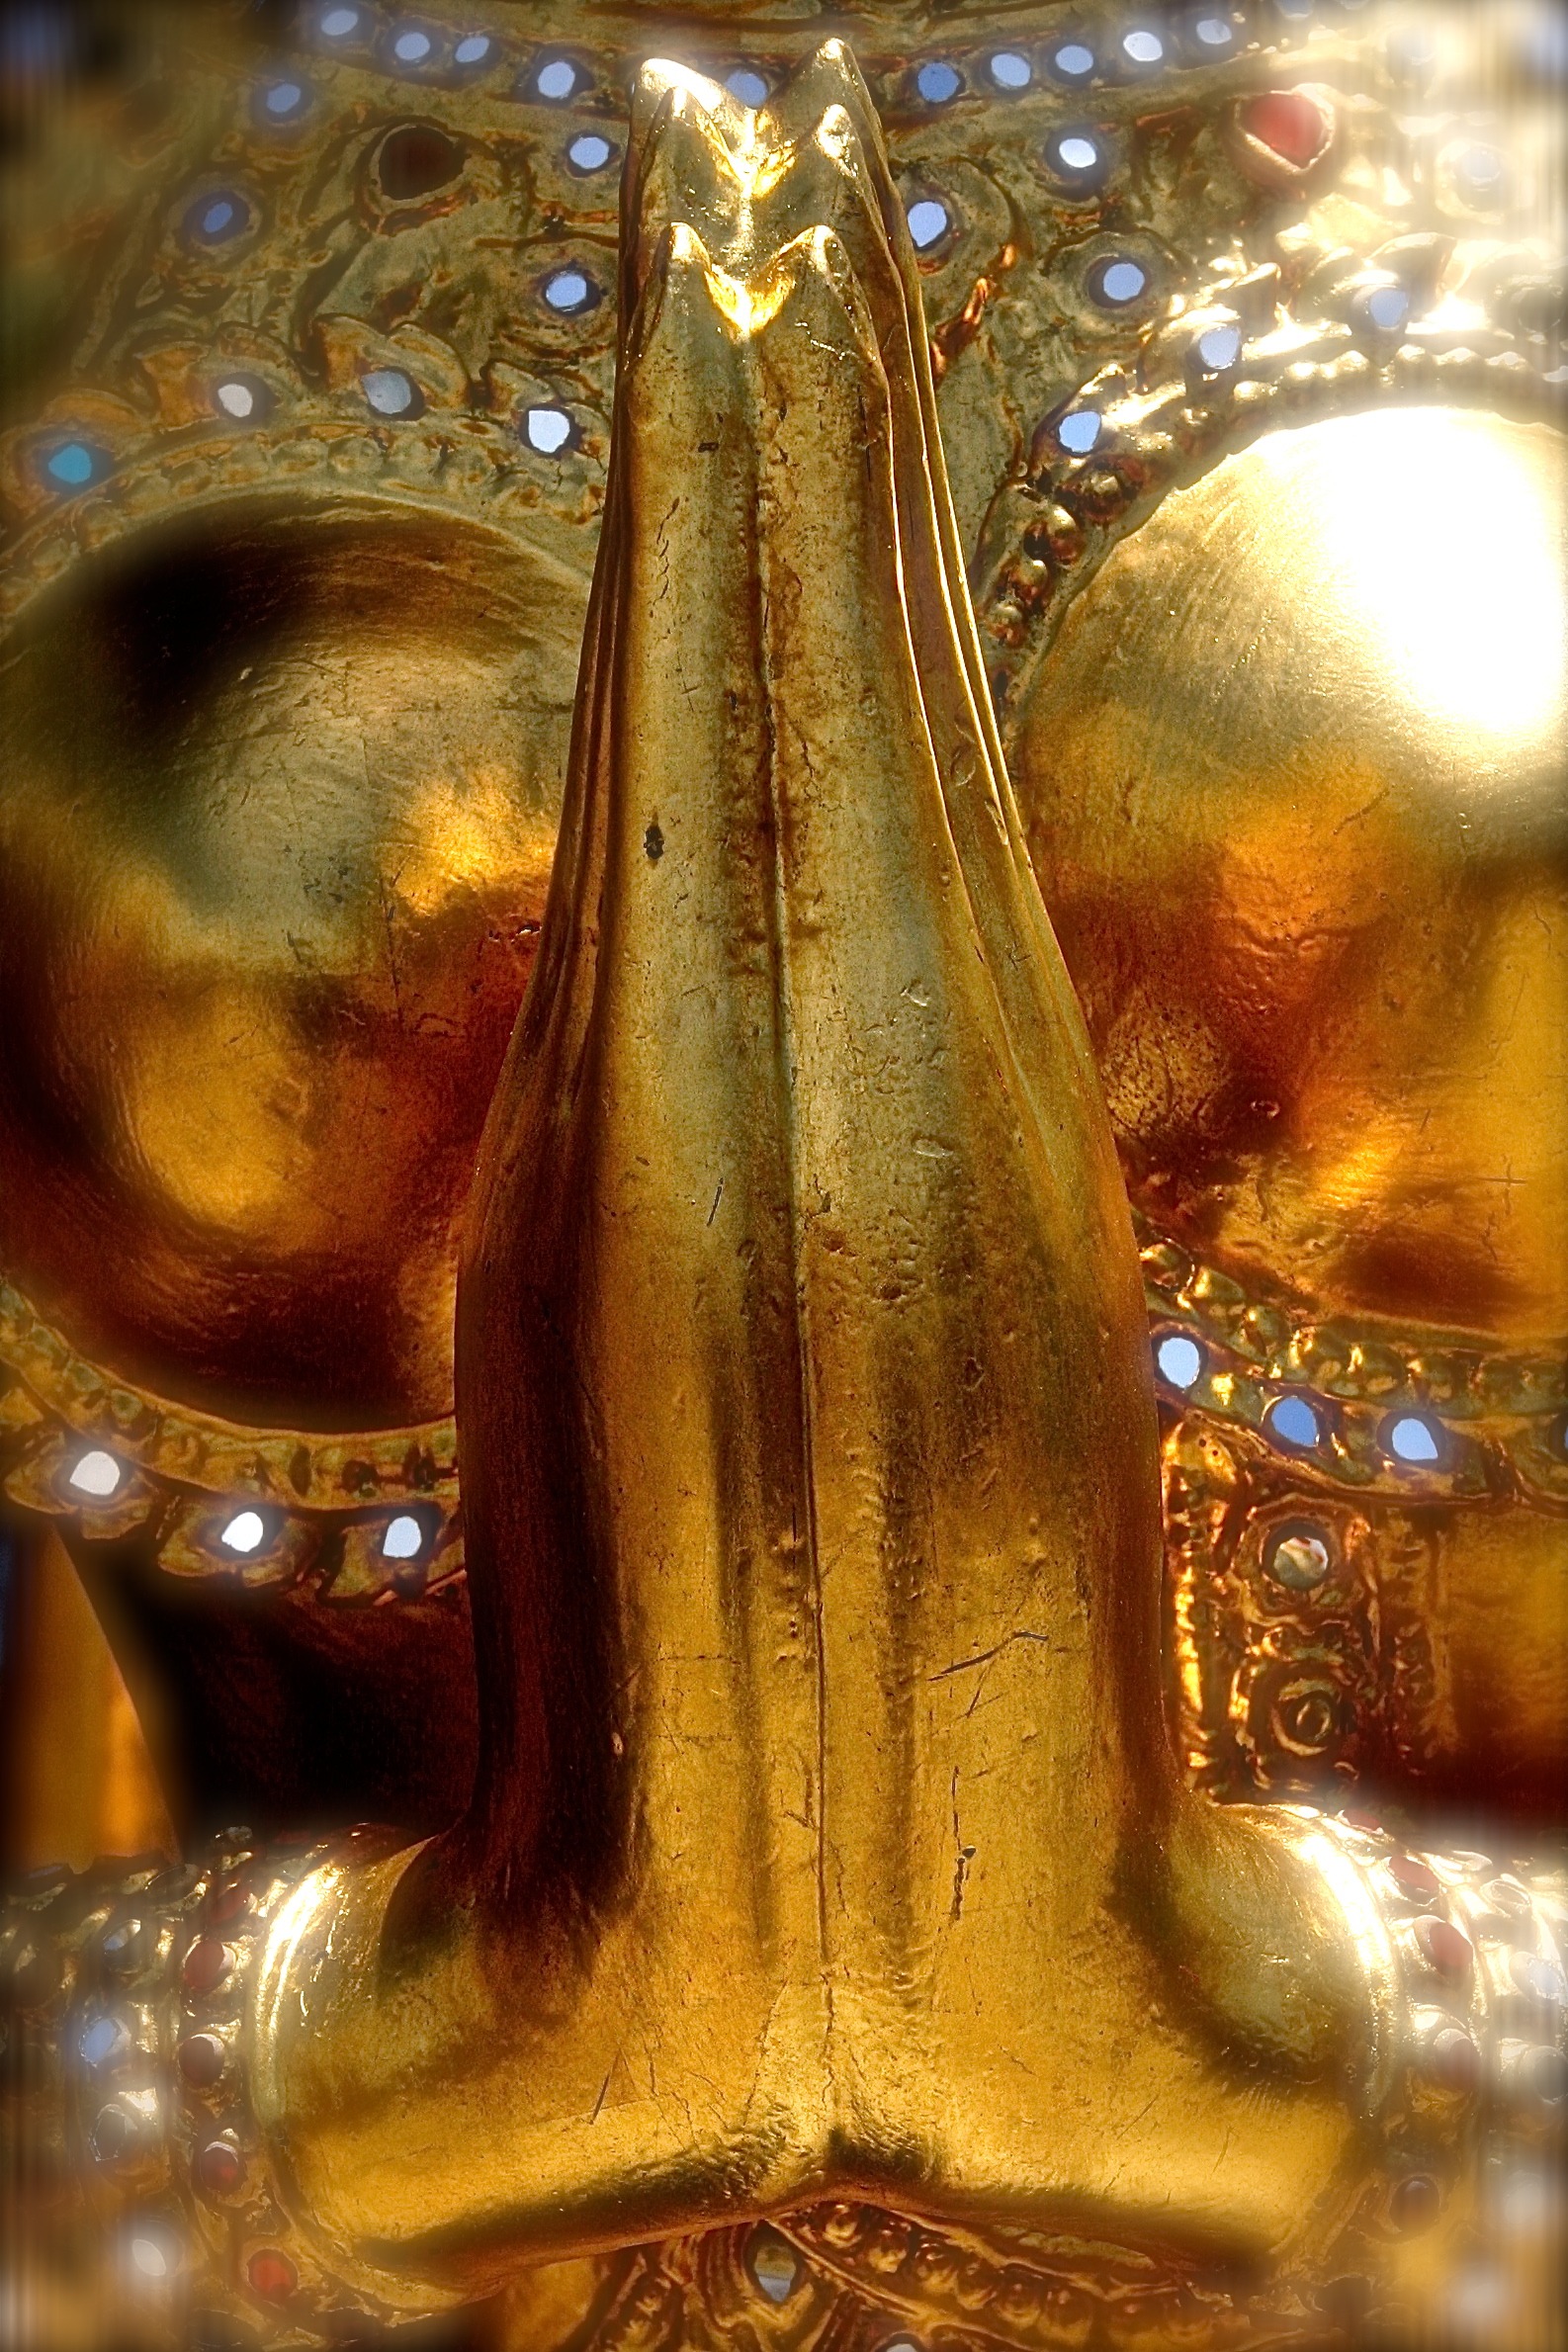
hand, woman, glass, monument, statue, golden, buddhist, buddhism, religion, thailand, painting, pray, sculpture, art, gold, temple, hands, faith, statues, sculptures, bangkok, gilt, thumb, gautama buddha, ancient history